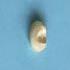
Maize quality: Good